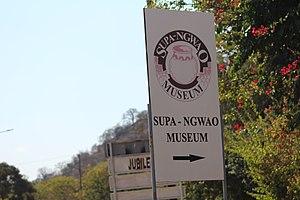
Le Supa Ngwao Museum est un musée du Botswana, situé à Francistown, dans le nord-est du pays, non loin de la frontière avec le Zimbabwe. C'est le musée régional du District du Nord-Est.